Bluegrass region

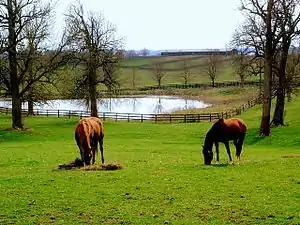
Kentucky's Inner Bluegrass region features hundreds of horse farms.

The Bluegrass region is a geographic region in the U.S. state of Kentucky. It makes up the central and northern part of the state, roughly bounded by the cities of Frankfort, Paris, Richmond and Stanford. It is part of the Interior Low Plateaus ecoregion.